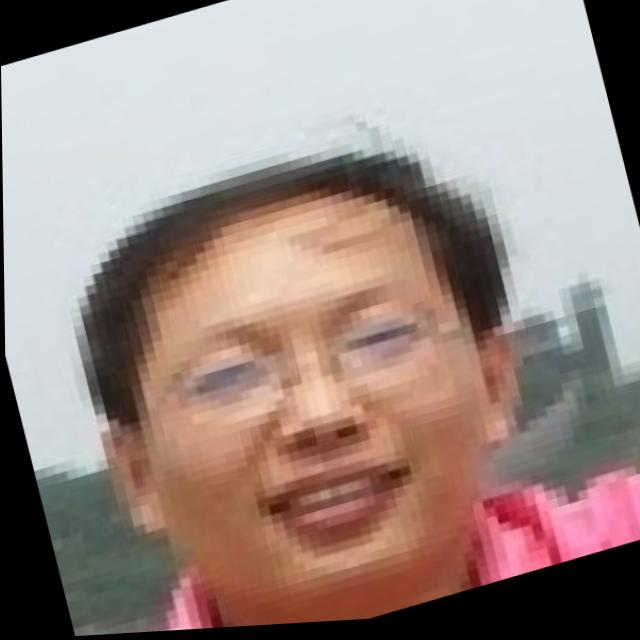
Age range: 21-44